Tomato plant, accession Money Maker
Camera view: tilt-top (135 deg); turntable rotation: 330 degrees
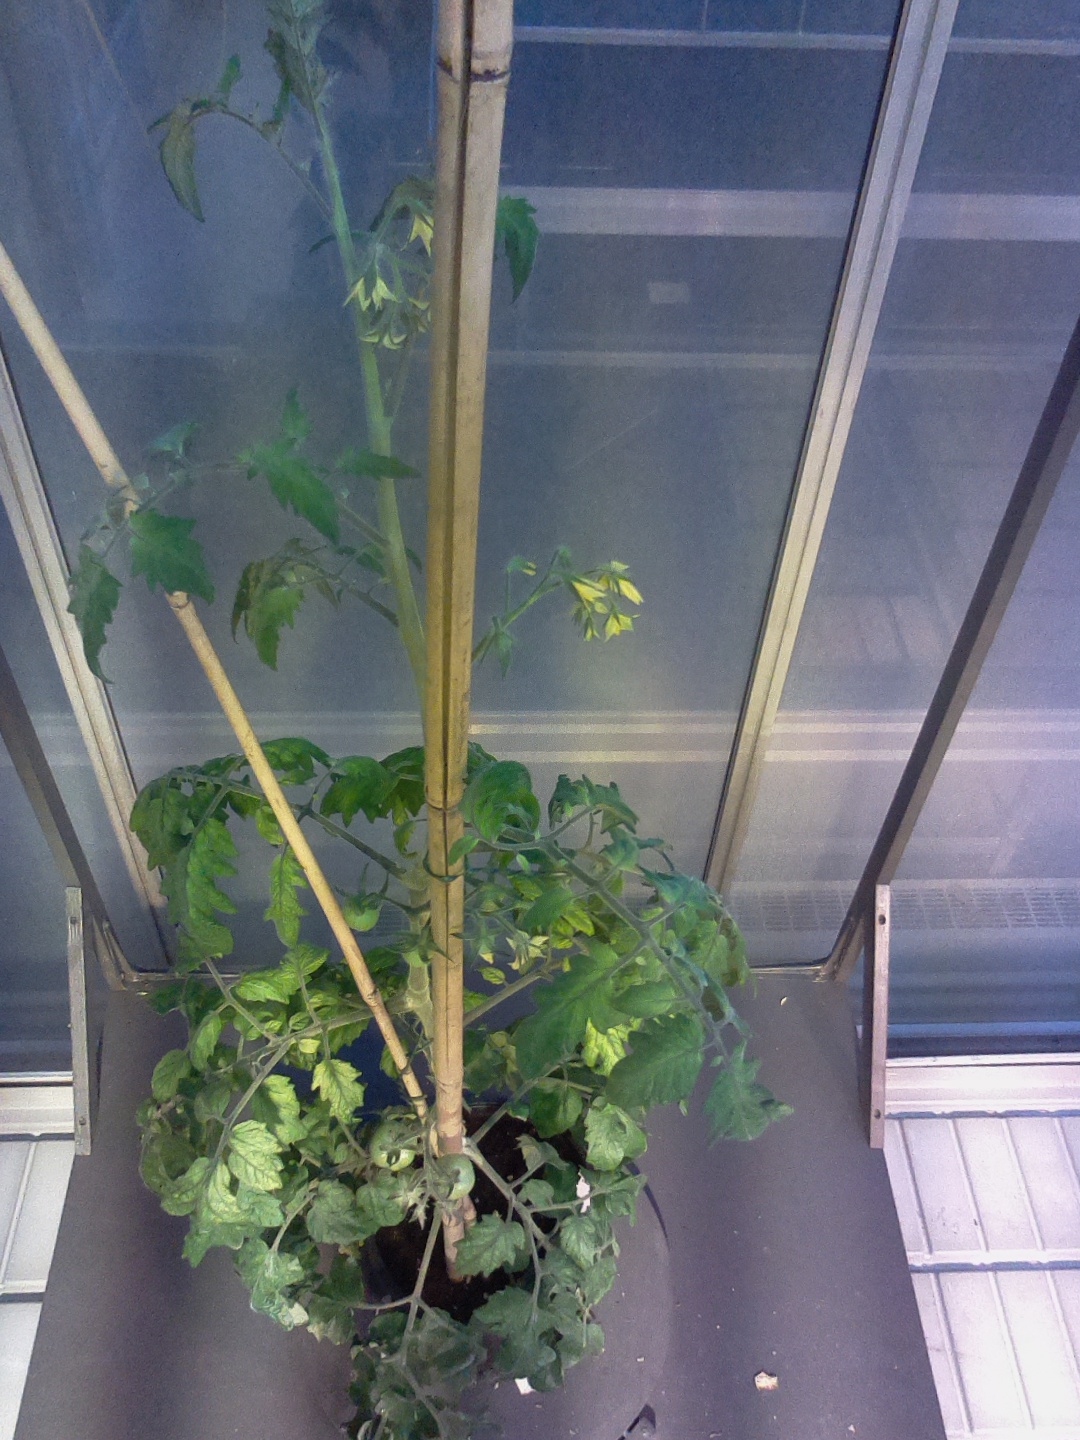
BBCH growth stage 72: 20%-30% of final fruit size